Alborz

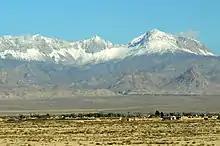
Alborz Mountains in semnan province. A combination of snow and desert.

The Alborz range, also spelled as Alburz, Elburz or Elborz, is a mountain range in northern Iran that stretches from the border of Azerbaijan along the western and entire southern coast of the Caspian Sea and finally runs northeast and merges into the smaller Aladagh Mountains and borders in the northeast on the parallel mountain ridge Kopet Dag in the northern parts of Khorasan. All these mountains are part of the much larger Alpide belt. The Alborz range is divided into the Western, Central, and Eastern Alborz Mountains. The Western Alborz Range (usually called the Talysh) runs south-southeastward almost along the western coast of the Caspian Sea. The Central Alborz (the Alborz Mountains in the strictest sense) runs from west to east along the entire southern coast of the Caspian Sea, while the Eastern Alborz Range runs in a northeasterly direction, toward the northern parts of the Khorasan region, southeast of the Caspian Sea. Mount Damavand, the highest mountain in Iran measuring 5,610.0 m (18,405.5 ft), is located in the Central Alborz Mountains. Mount Damavand is the 12th most prominent peak in the world and the second most prominent in Asia after Mount Everest.